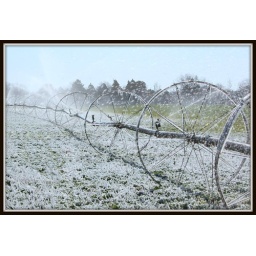
Watering the alfalfa field by our house early Saturday morning.